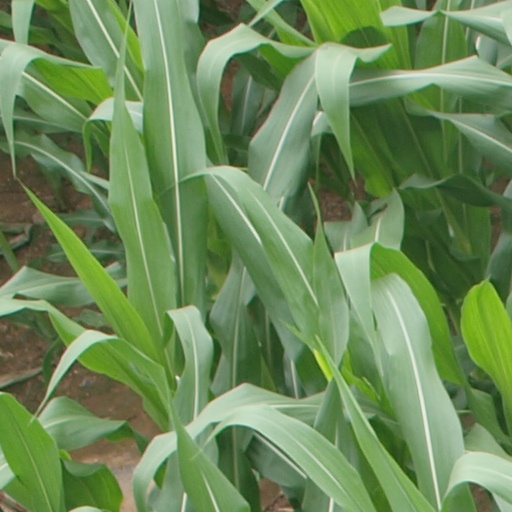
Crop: maize; corn